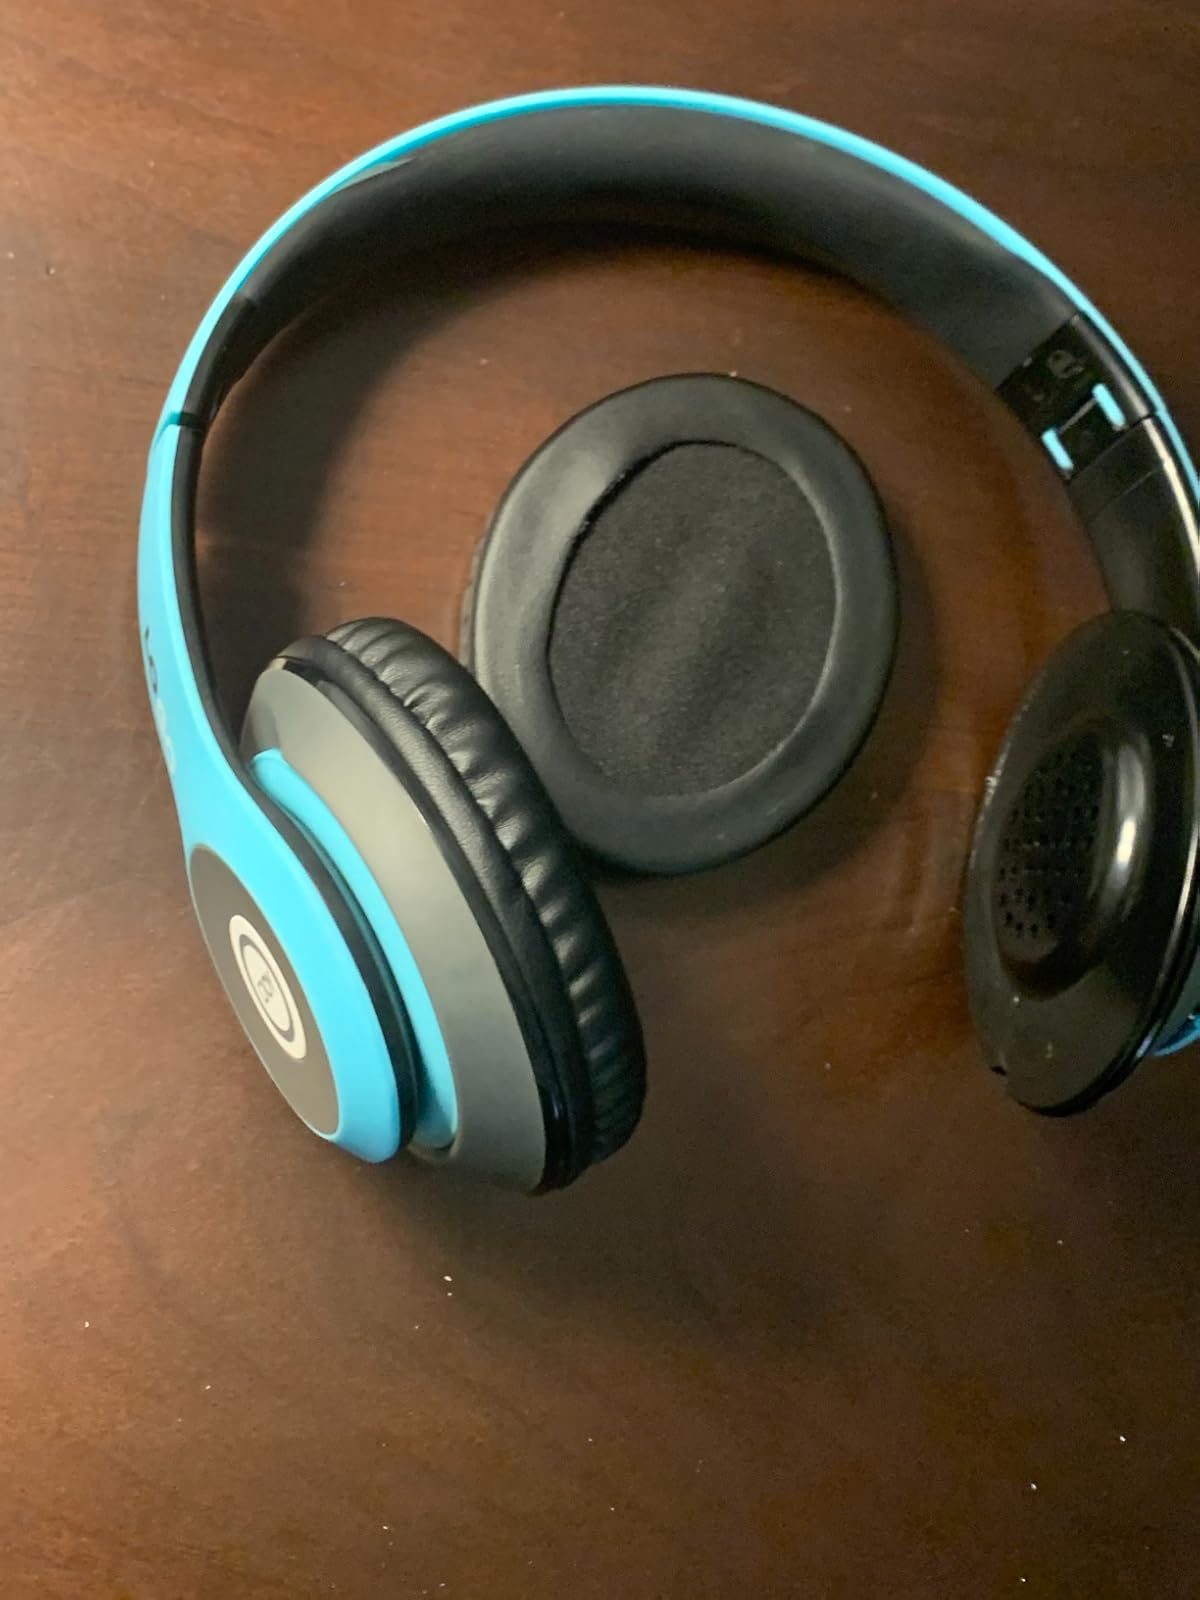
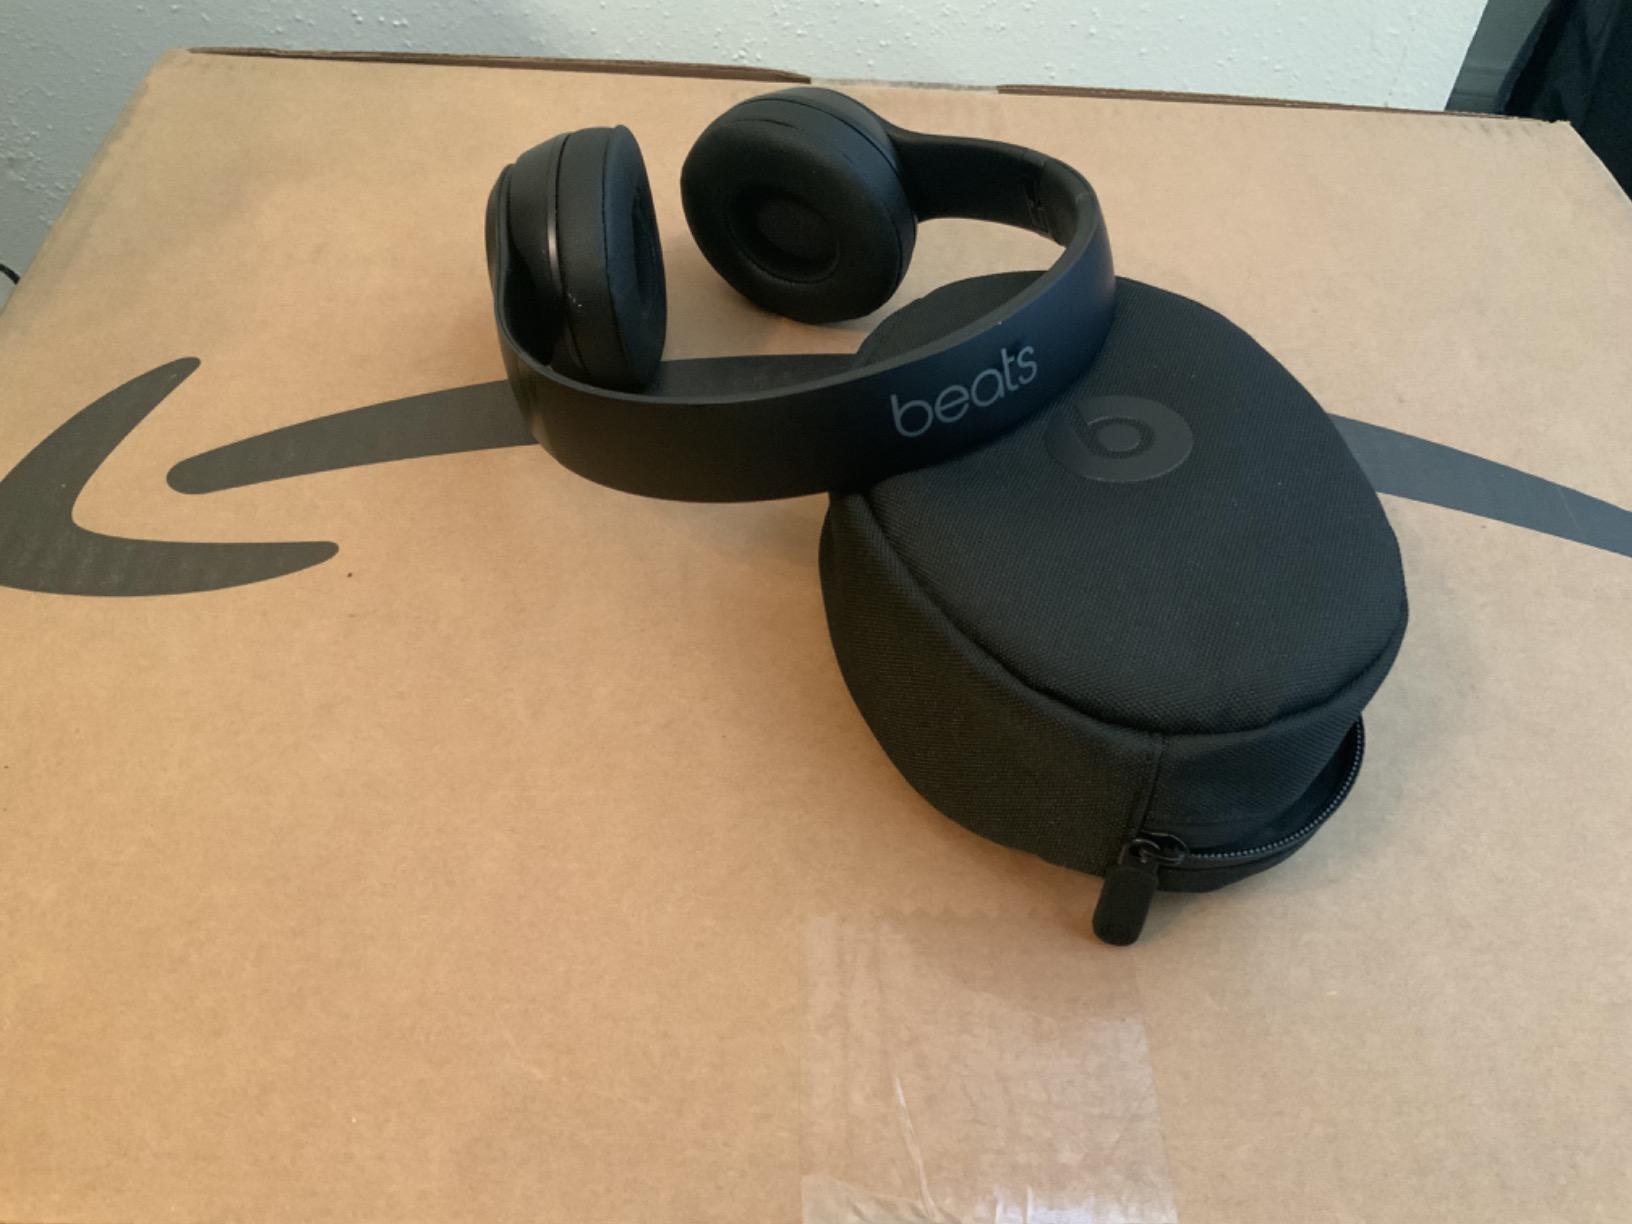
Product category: headphones
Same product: no